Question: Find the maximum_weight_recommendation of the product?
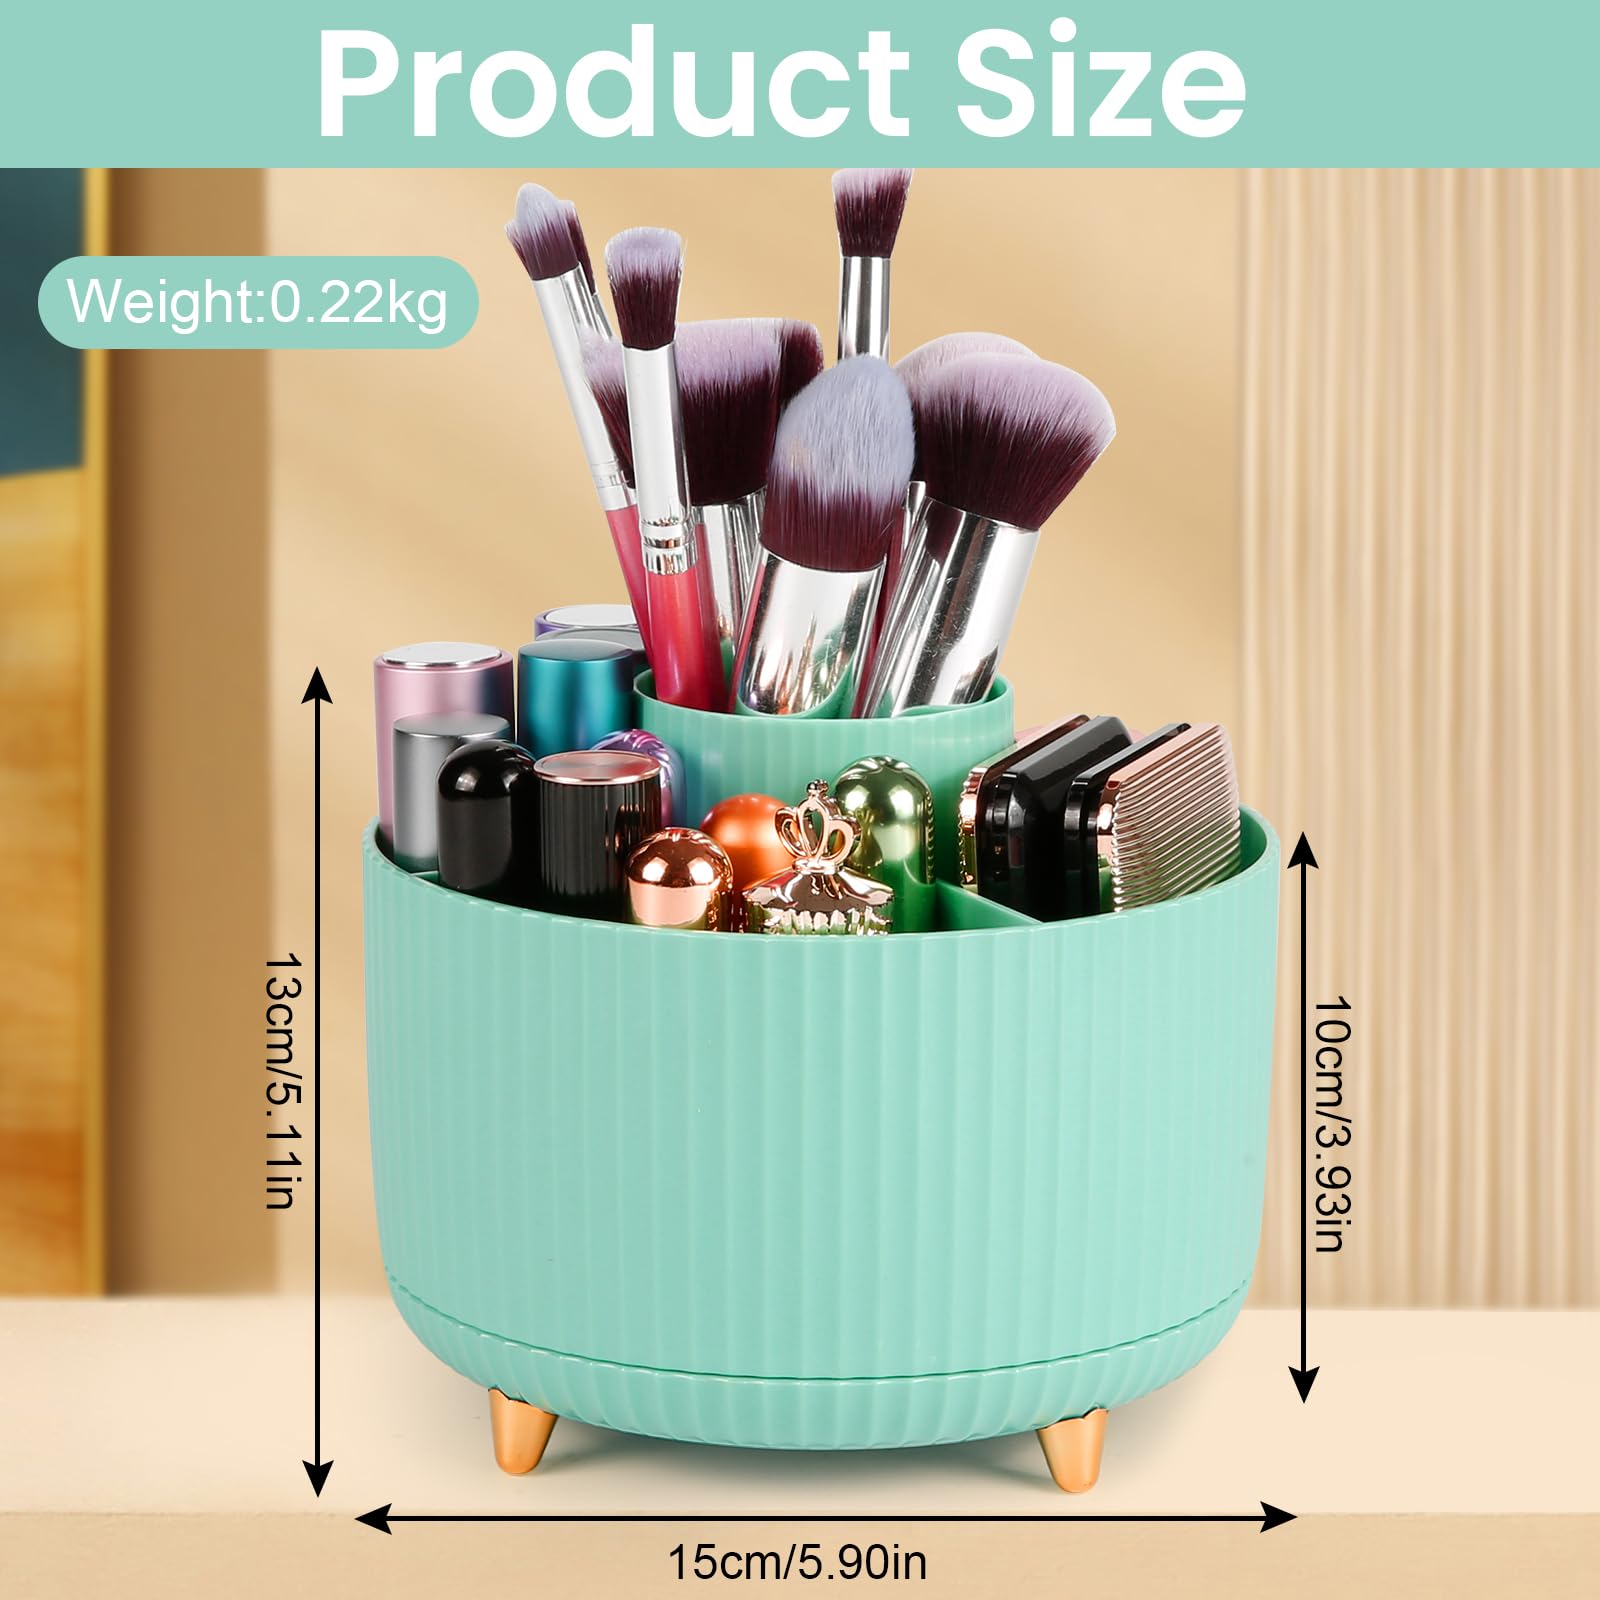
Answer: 0.22 kilogram